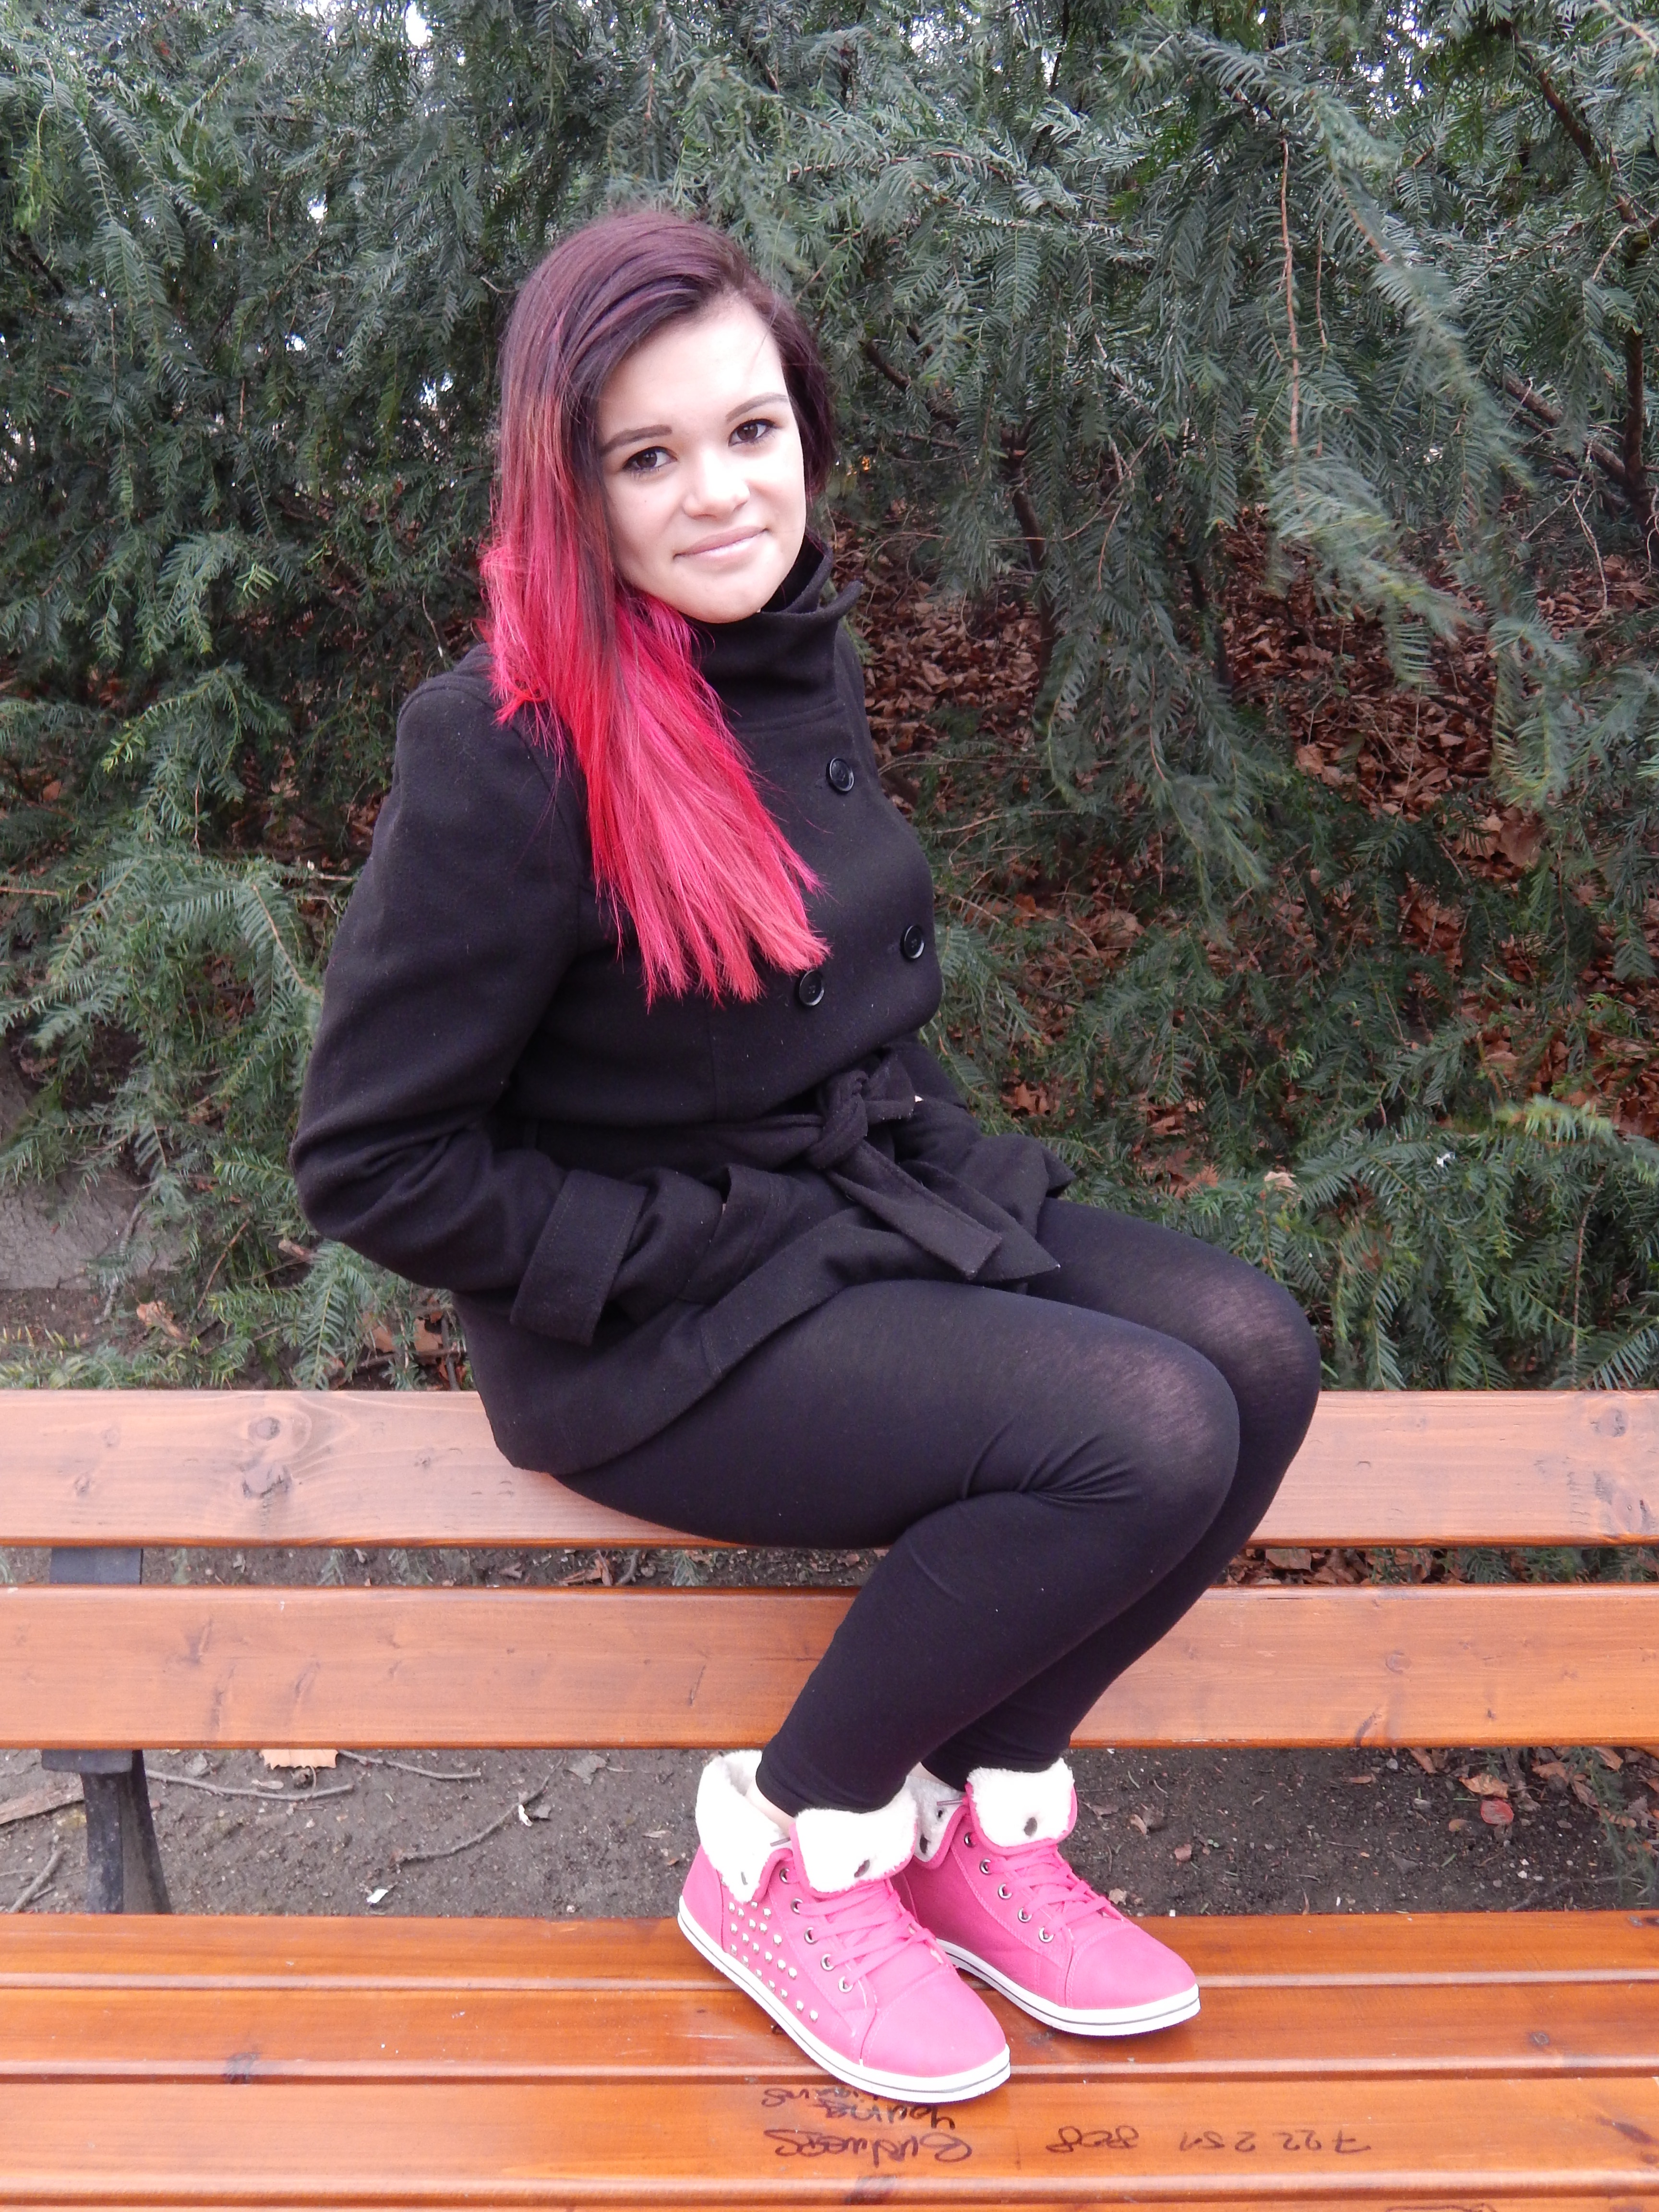
winter, girl, woman, bench, leg, model, spring, red, sitting, park, fashion, clothing, lady, friend, long hair, dress, footwear, beauty, tights, photo shoot, human positions